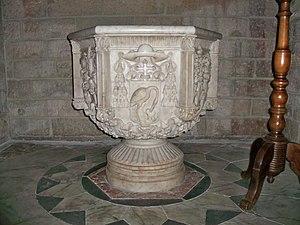
Fonds Baptismaux de la collégiale St Agricol d'Avignon
La Collégiale Saint-Agricol d'Avignon est une église bâtie au VIIᵉ siècle par saint Agricol. Elle est située à Avignon et fut élevée au rang de collégiale par Jean XXII en 1321. L'édifice est classé au titre des monuments historiques en 1980.